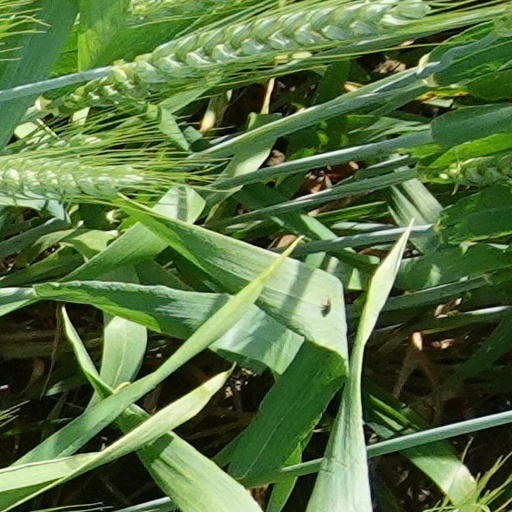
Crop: wheat